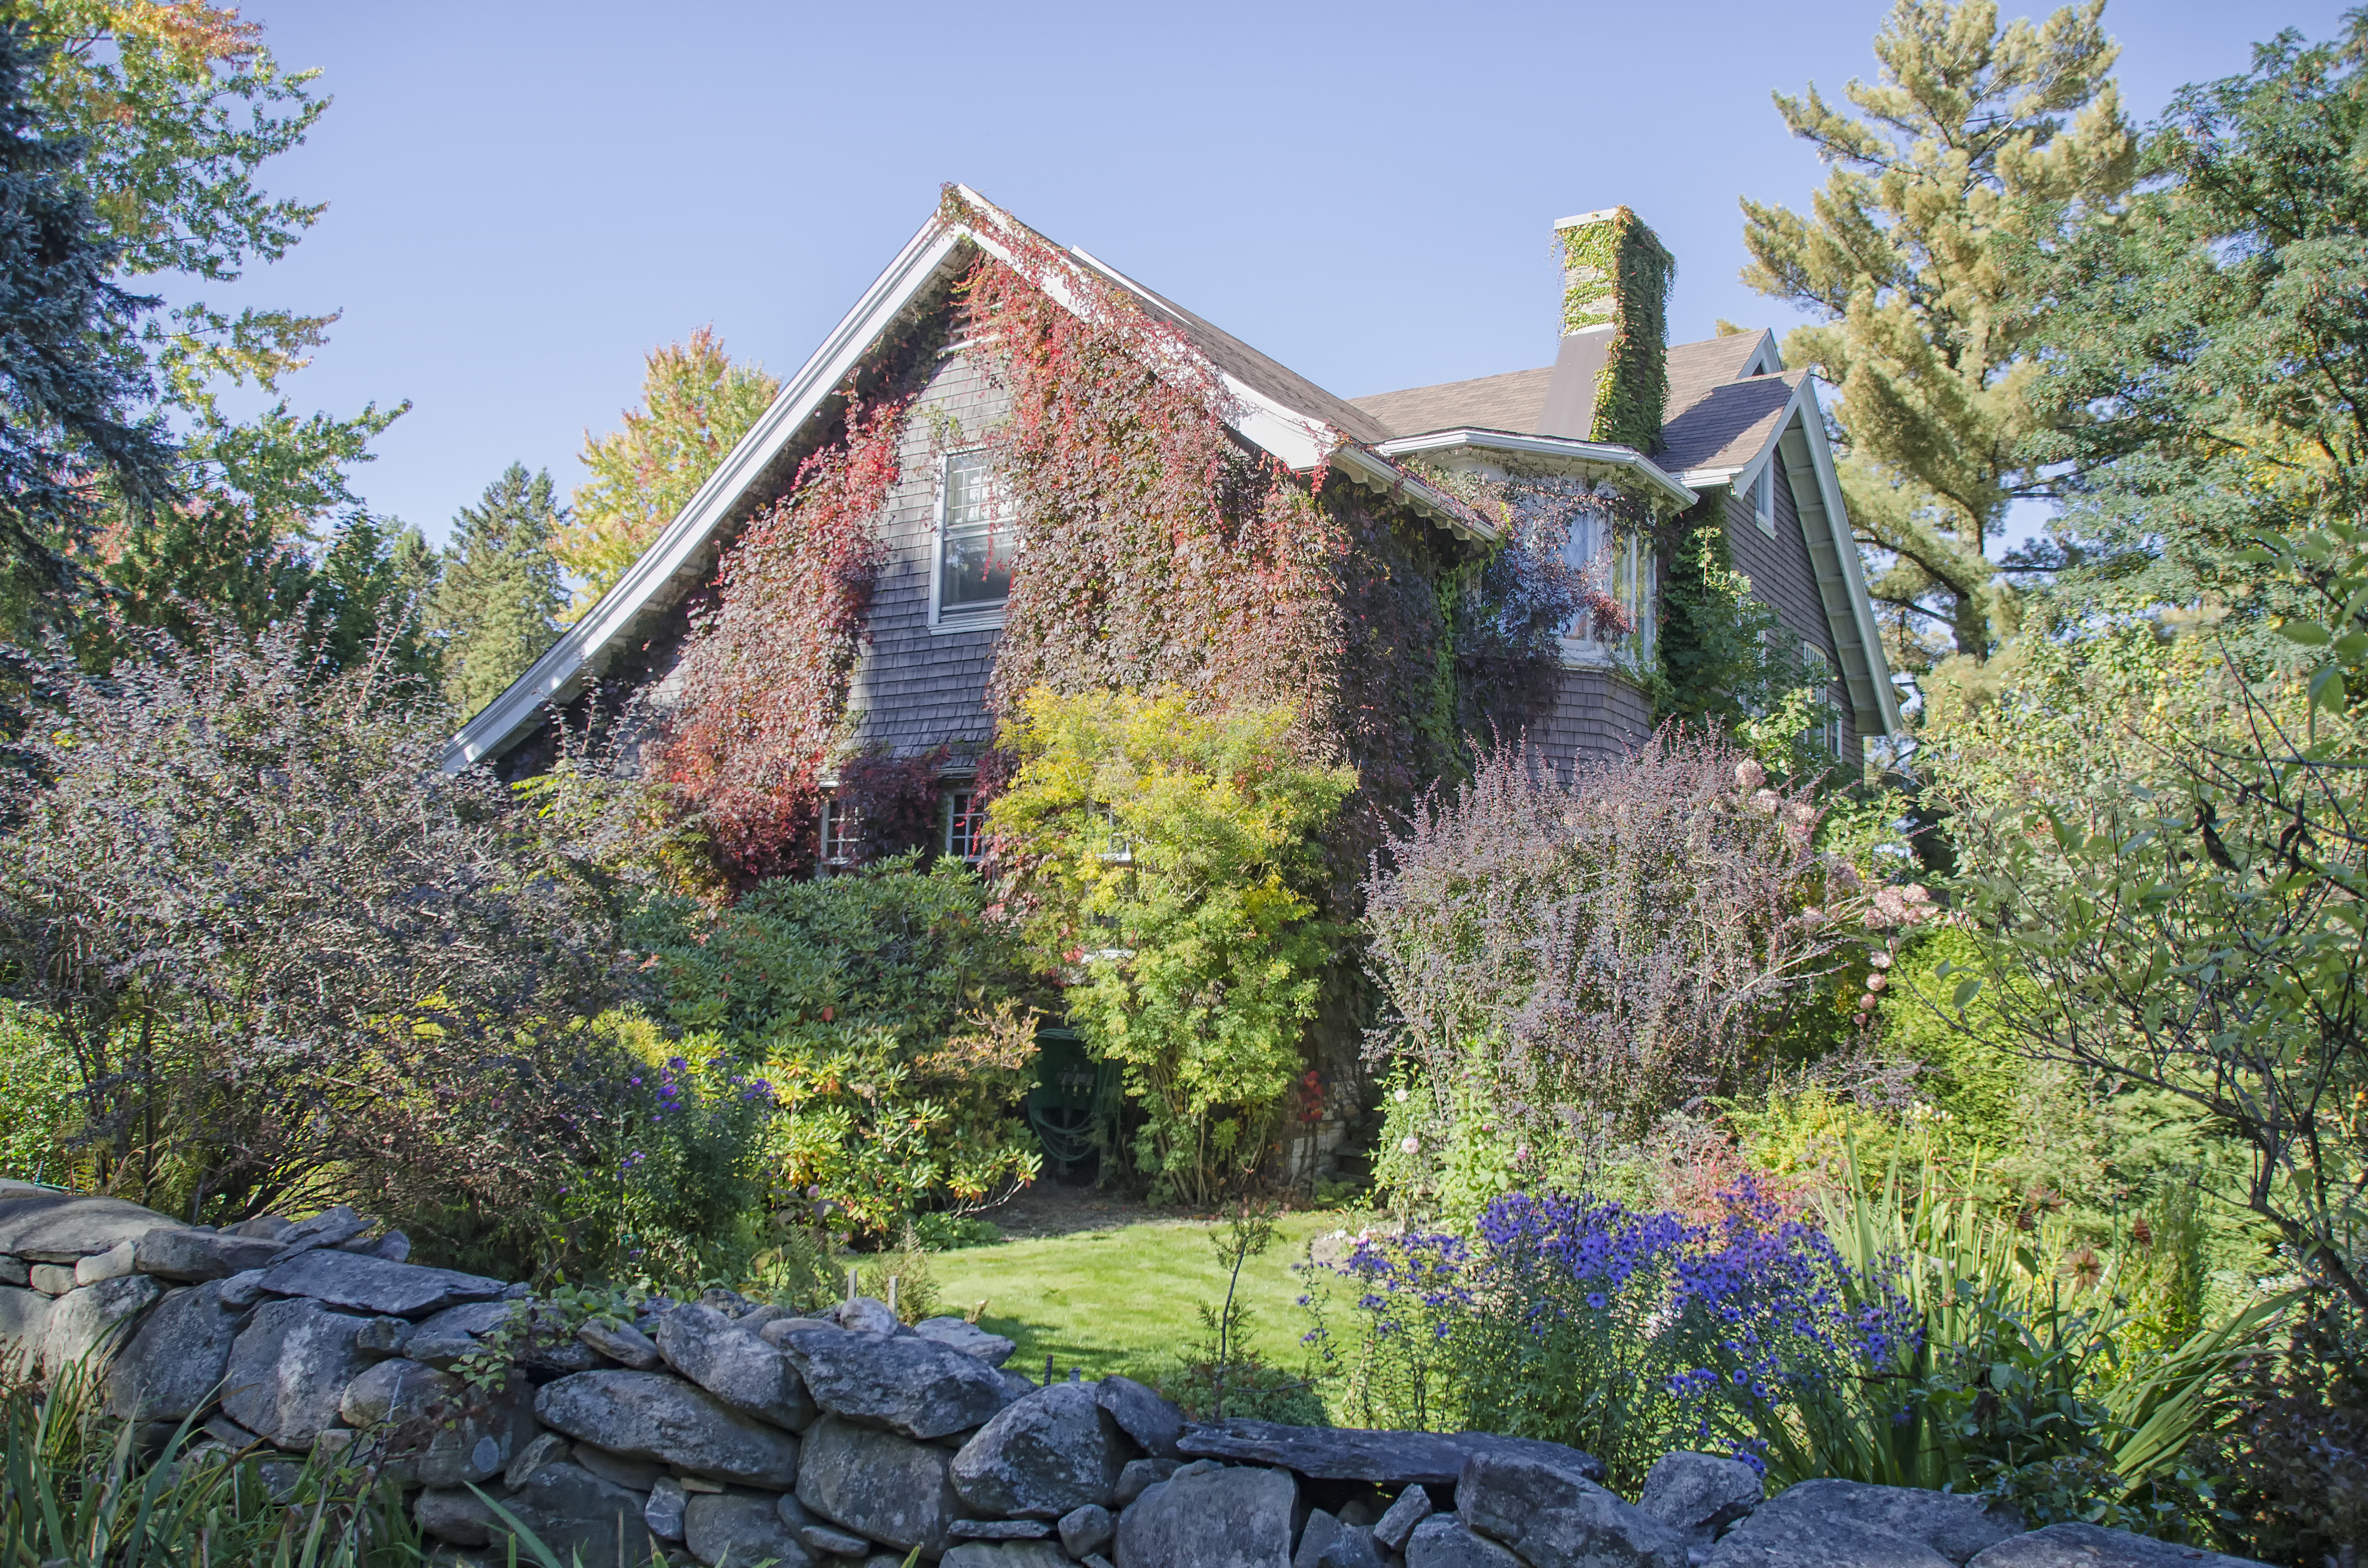
nature, house, flower, building, home, cottage, autumn, garden, canada, estate, quebec, woodland, sherbrooke, rural area